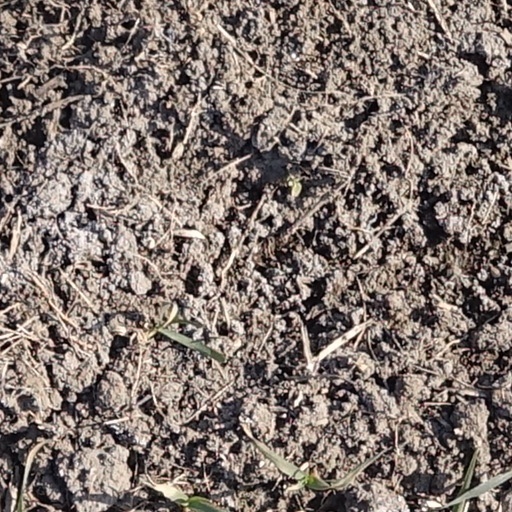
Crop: wheat